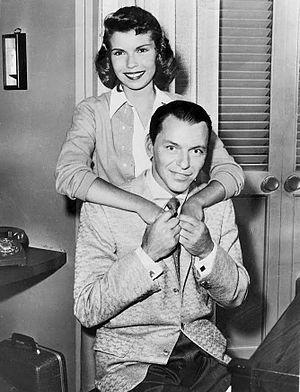
Frank Sinatra, né le 12 décembre 1915 à Hoboken, dans le New Jersey, et mort le 14 mai 1998 au centre médical Cedars-Sinai, en Californie, est un chanteur, acteur et producteur de musique américain. Né de parents italiens, Sinatra est l'une des figures majeures de la musique américaine. Crooner à la réputation mondiale, surnommé « The Voice » ou encore « le gangster d'Hoboken », en raison de ses liens avec la mafia, il fut le meneur du fameux Rat Pack dans les années 1950 et 1960. En outre, avec un répertoire de plus de 2000 chansons, et plus de 150 millions d'albums vendus, Sinatra est l'un des artistes ayant vendu le plus de disques de l'histoire.